Community of Christ

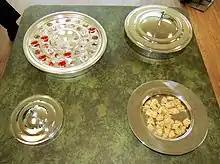
Communion for a Community of Christ meeting in Provo, Utah

Members commonly believe that sacraments (or ordinances) express the abiding presence of God in the life of the church, its members and priesthood. Sacraments are considered metaphorical acts designed to create and renew a person's spiritual relationship with God. Sacraments are viewed as covenants with God in response to God's grace. The Community of Christ practices eight sacraments: baptism, confirmation, blessing of children, The Lord's Supper, marriage, ministration to the sick, ordination, and Evangelist's Blessing. Laying on of hands is used in confirmation, ordination, the blessing of children, ministration to the sick, and Evangelist's blessing.